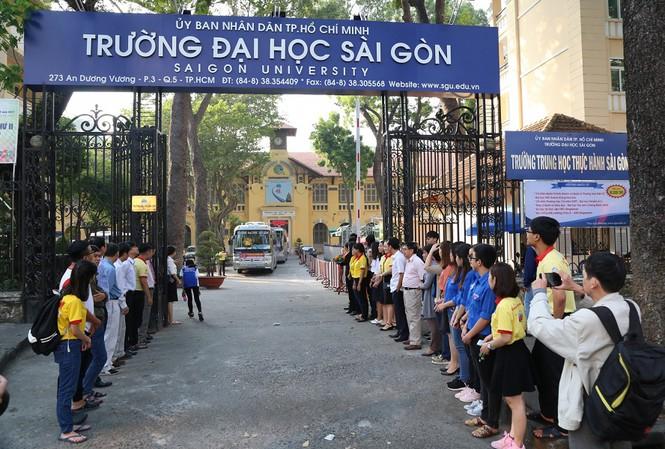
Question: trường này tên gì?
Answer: trường này tên trường đại học sài gòn